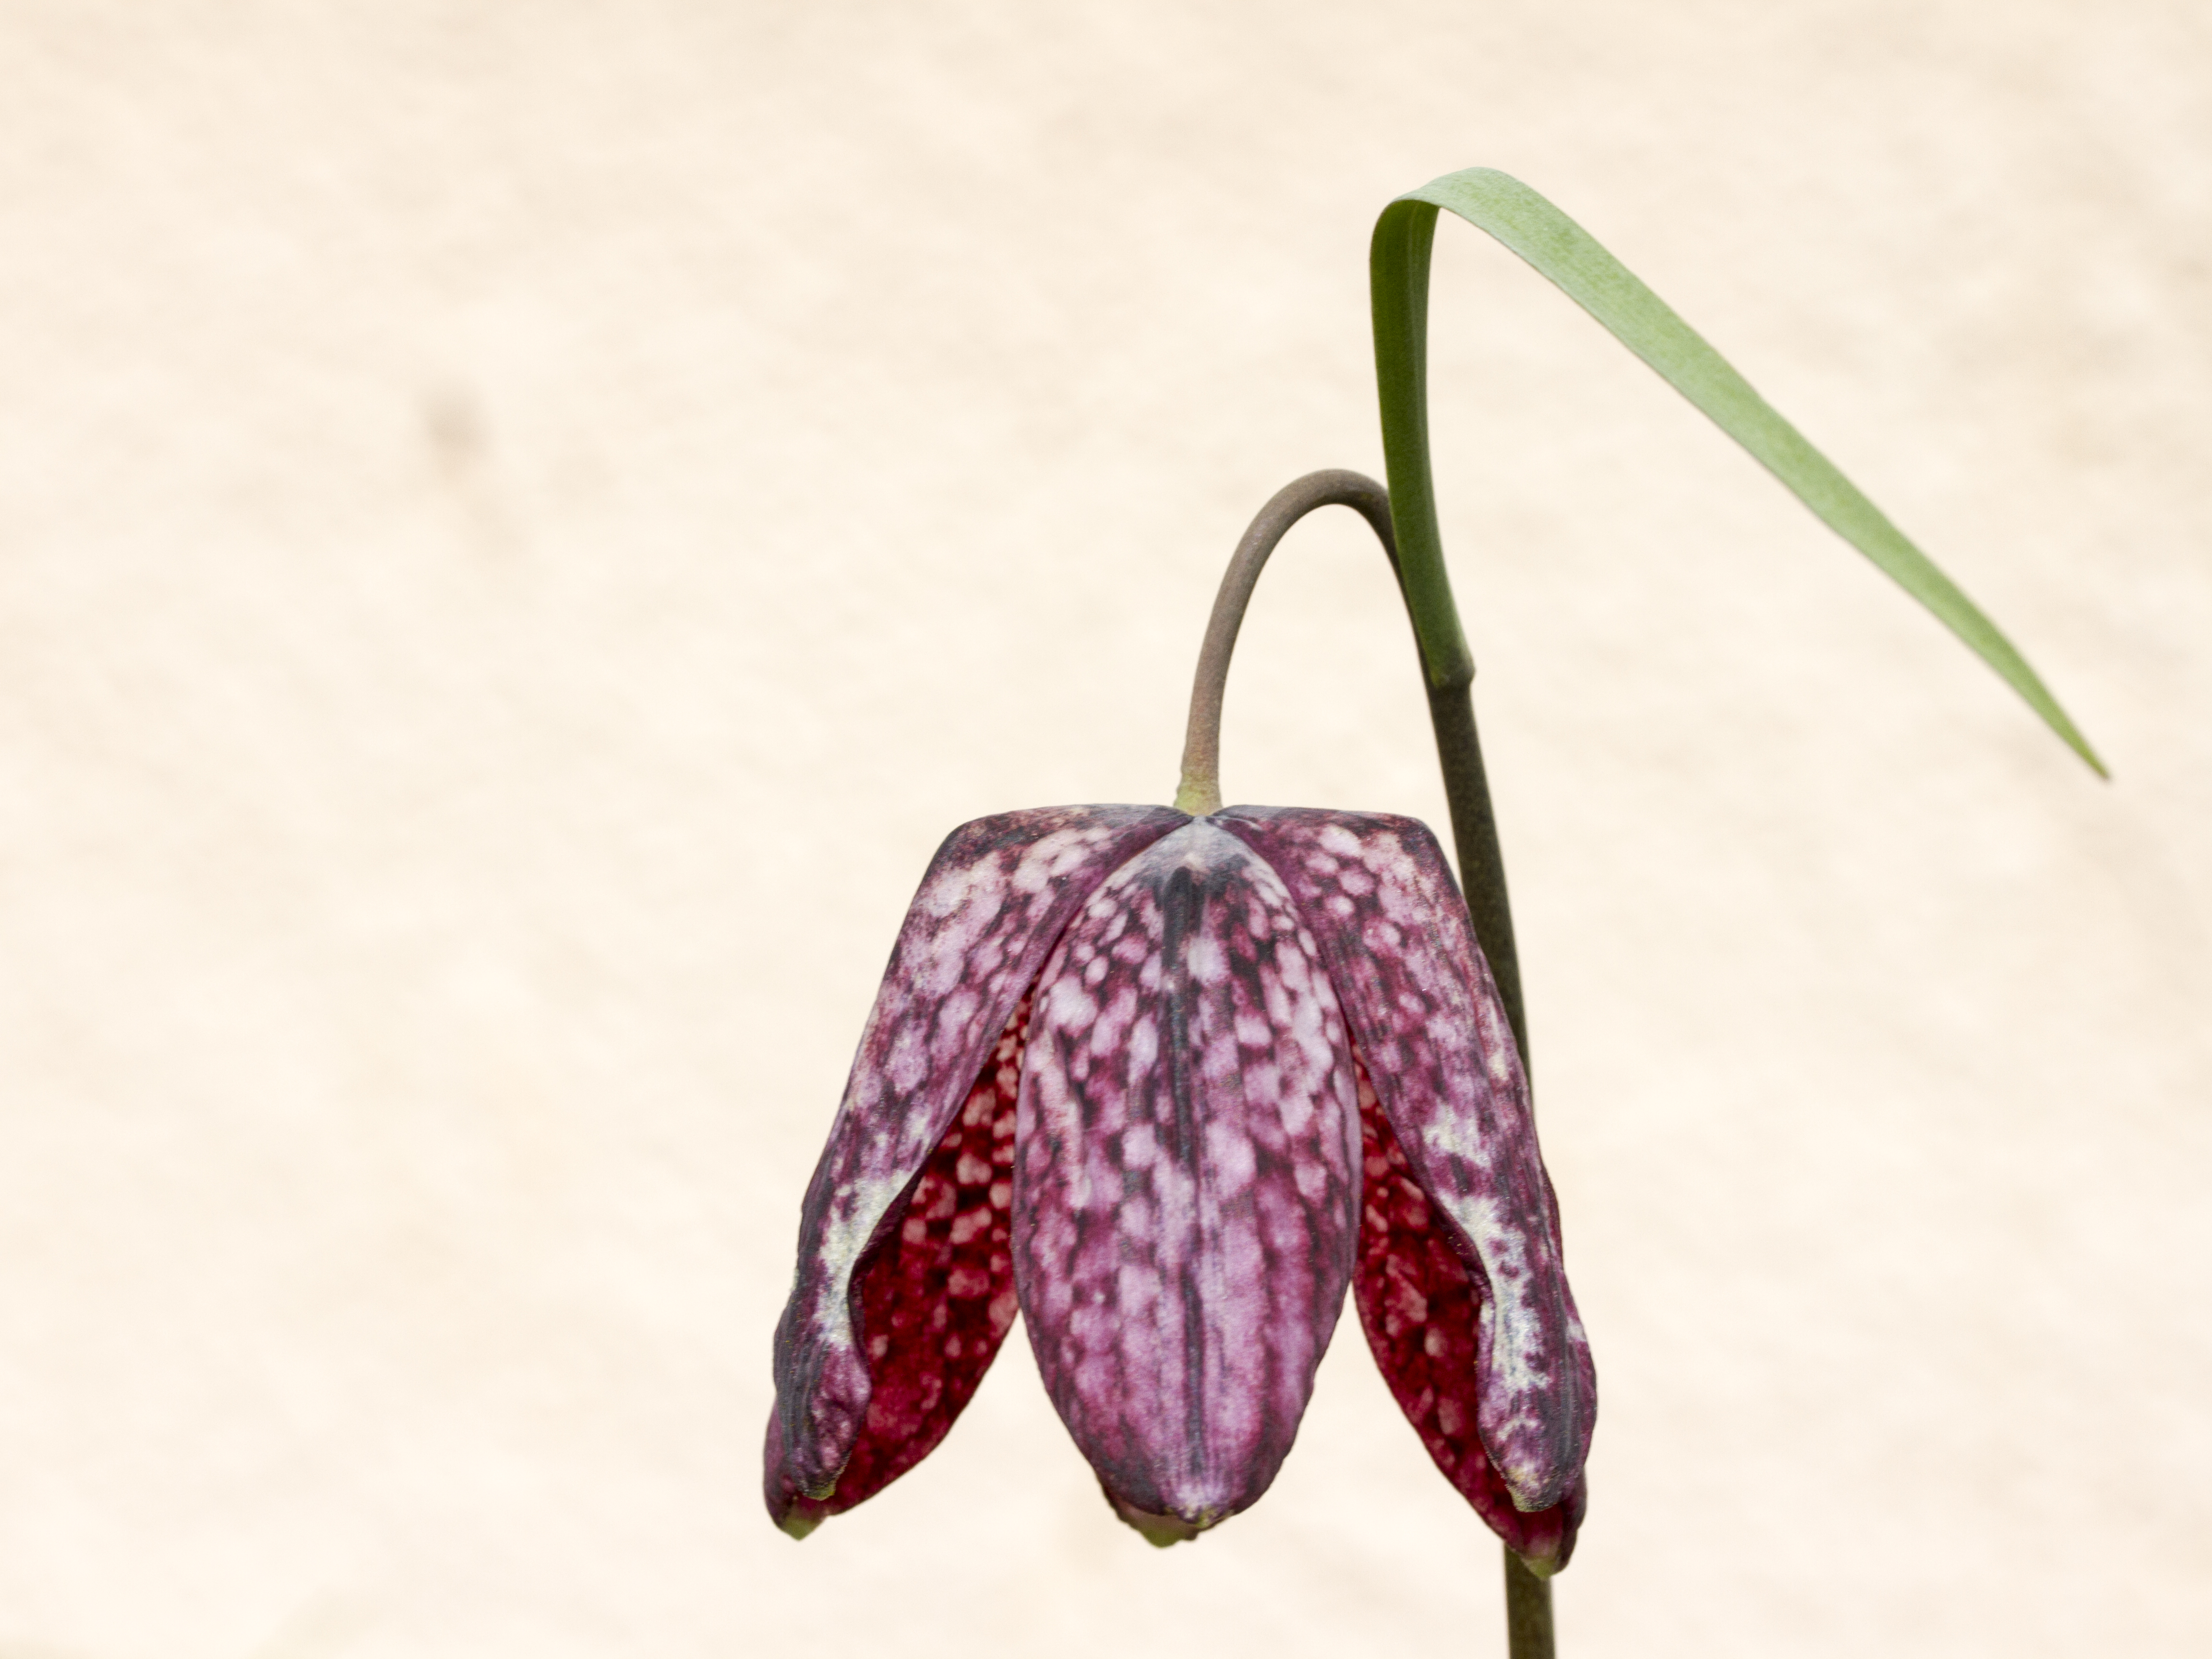
plant, leaf, flower, purple, petal, red, pink, close up, human body, uk, organ, peterborough, macro photography, flowering plant